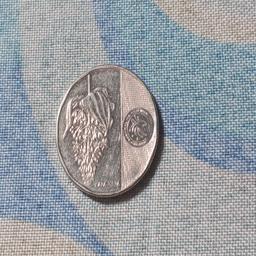
Label: 10_New_Back